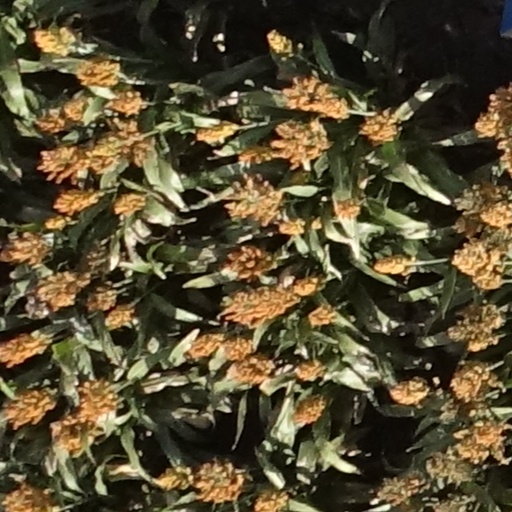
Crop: sorghum